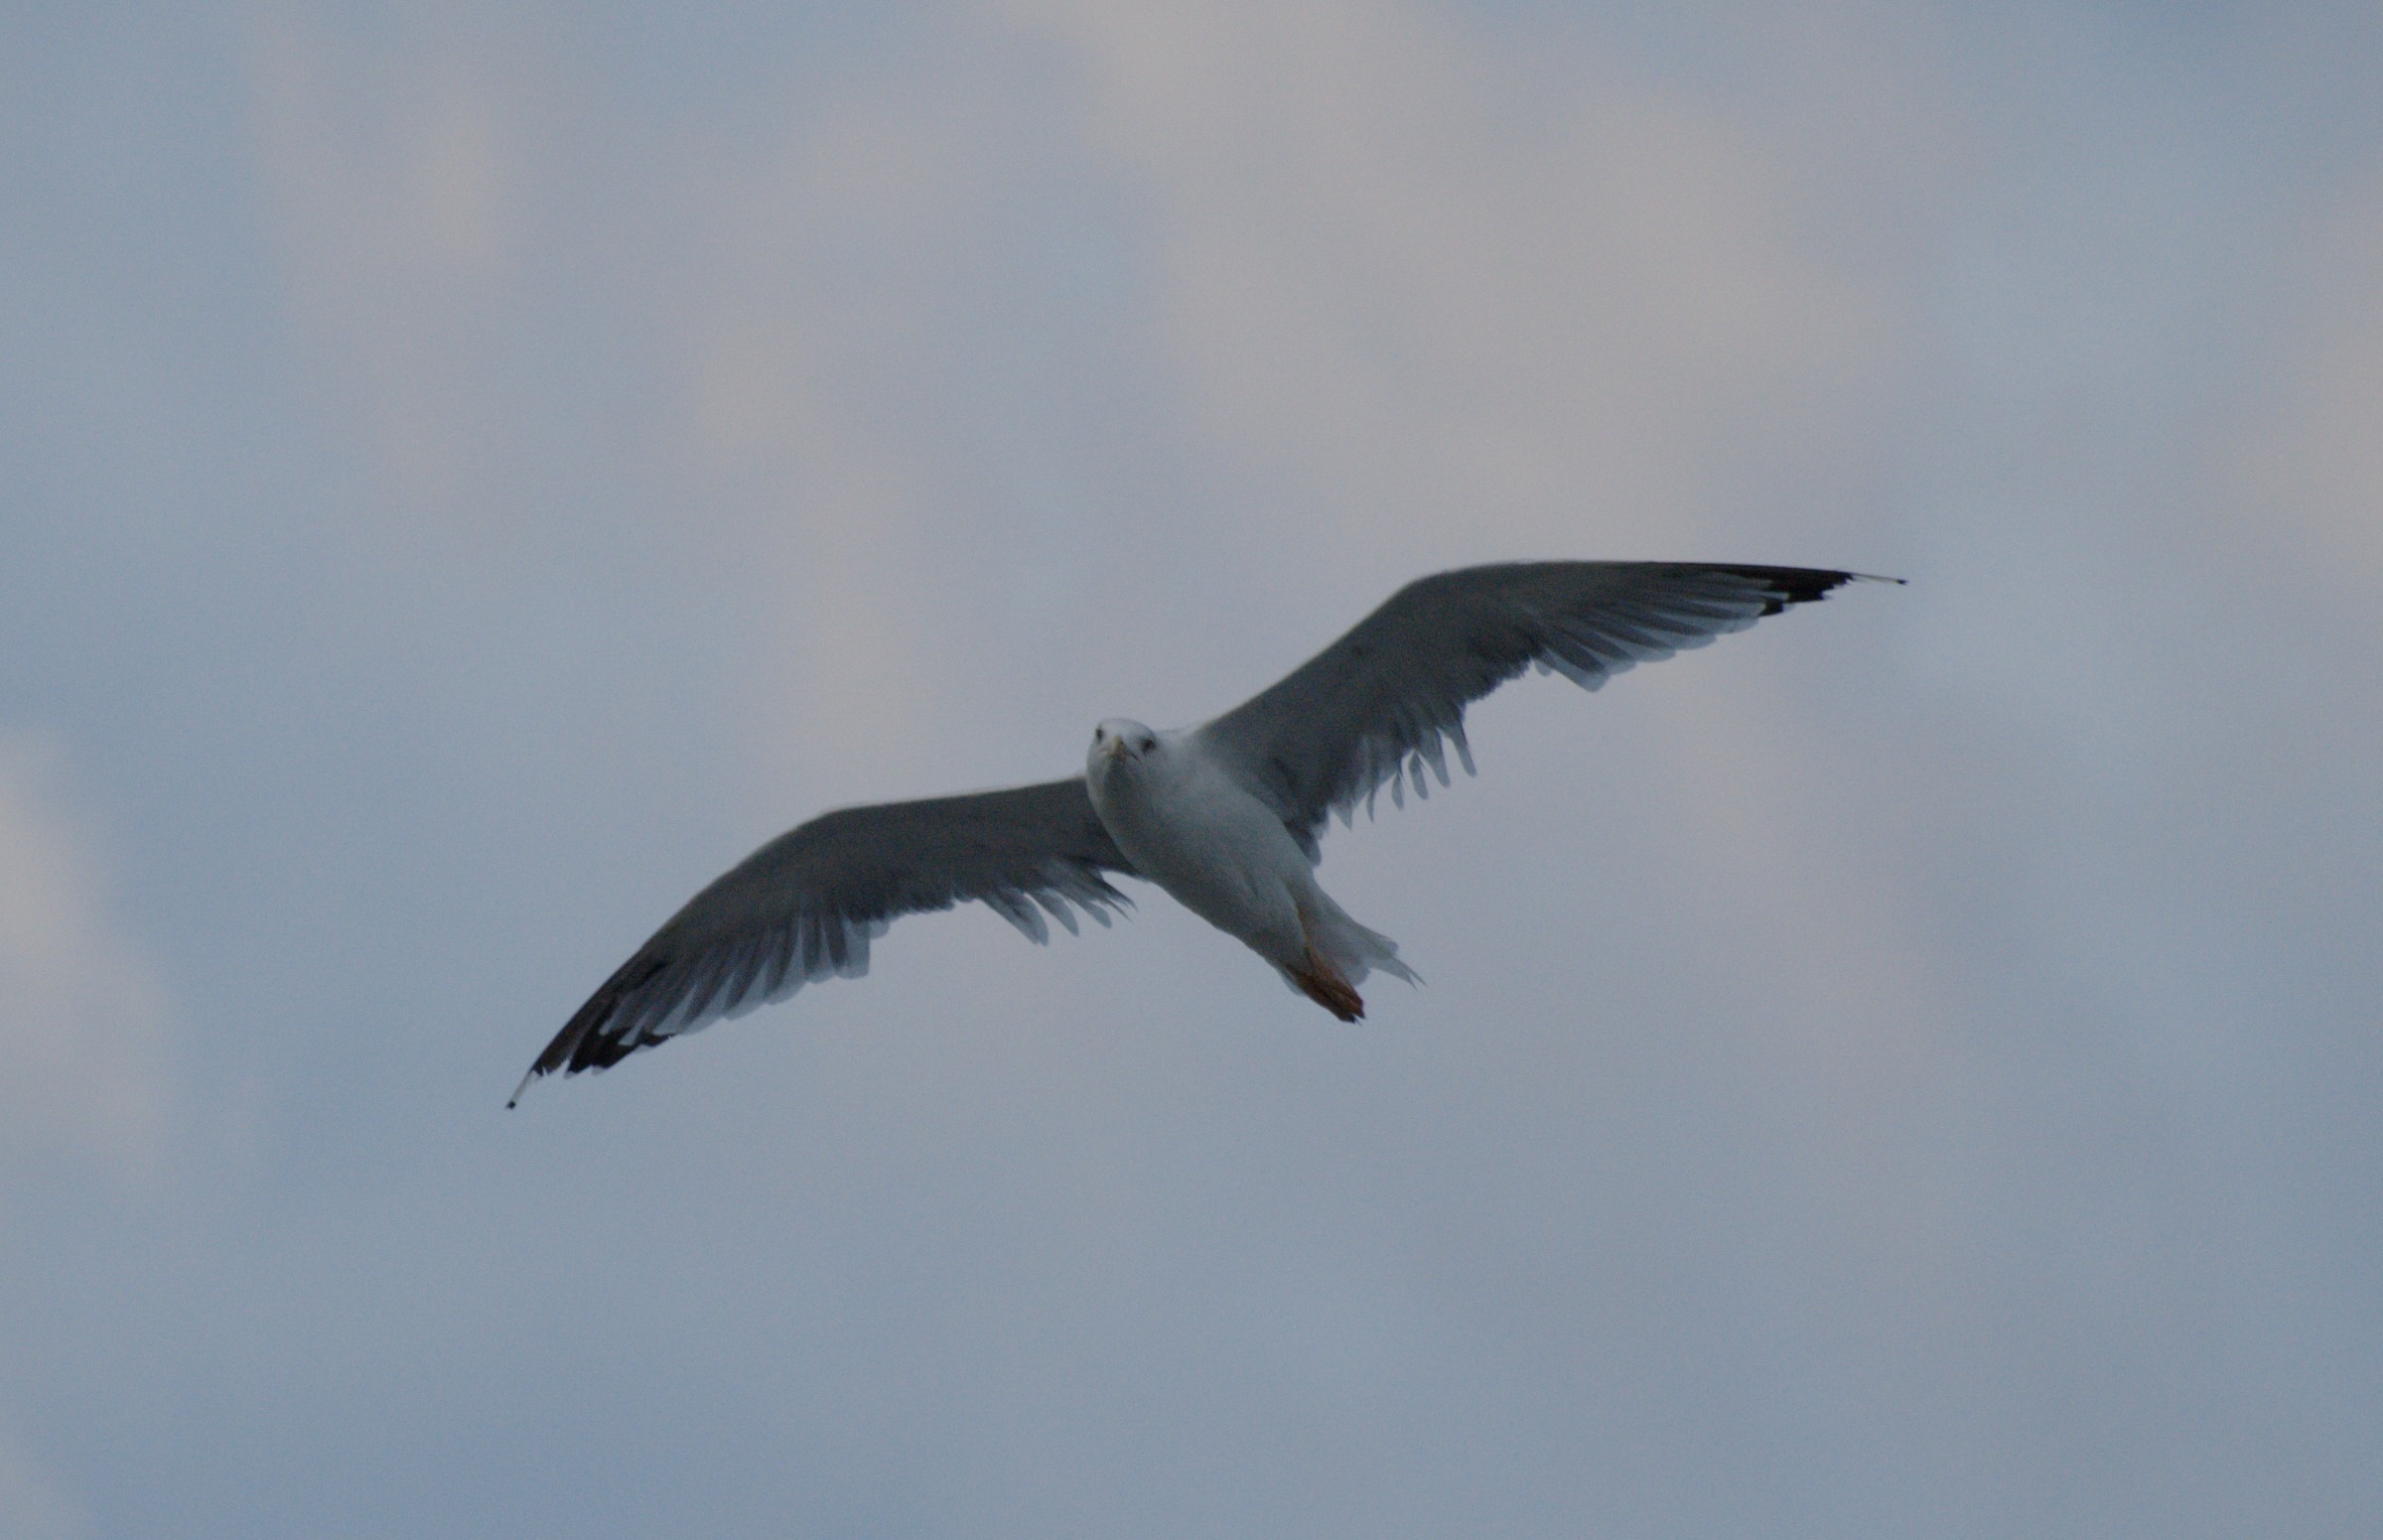
bird, wing, seabird, gull, flight, nikon, vertebrate, crane, d80, fabulous, nikond80, charadriiformes, crane like bird